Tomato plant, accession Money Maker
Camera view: bottom (45 deg); turntable rotation: 240 degrees
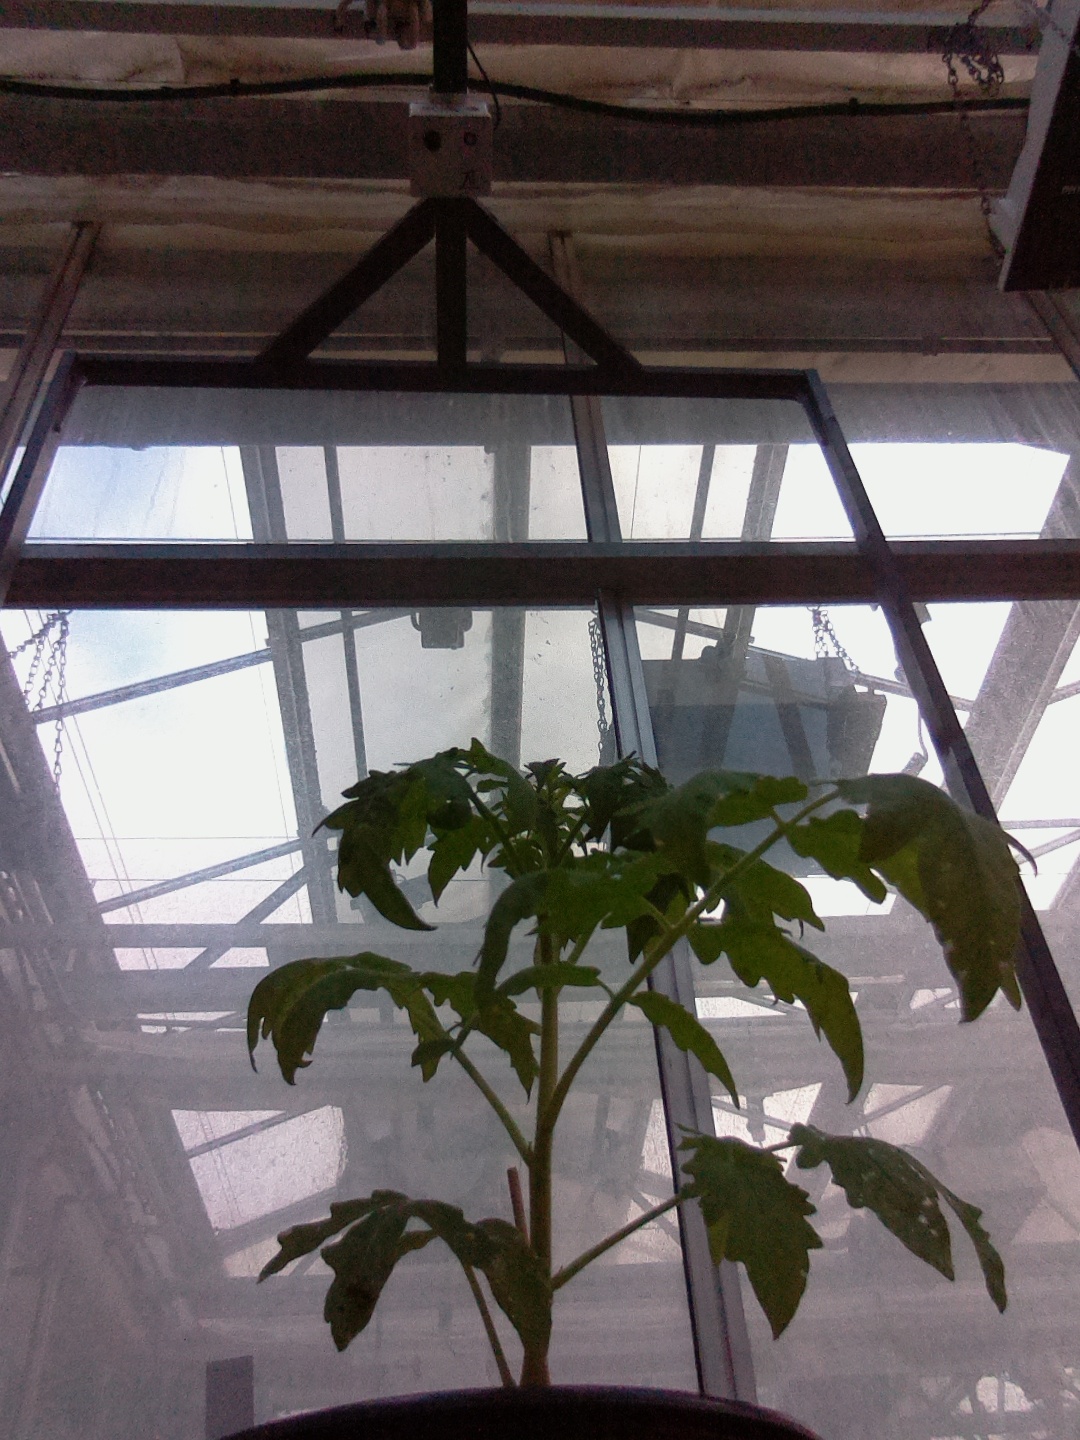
BBCH growth stage 13: 6 of true leaves visible